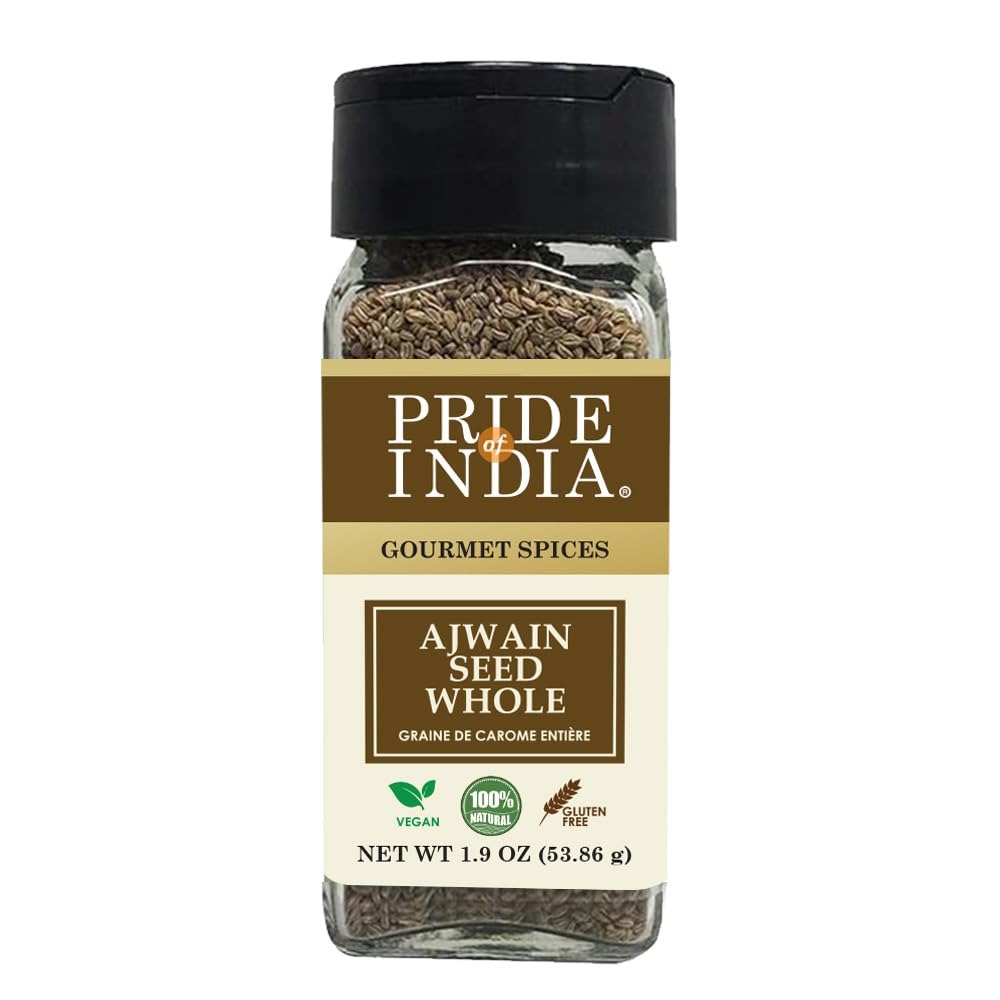
Item Name: Pride of India – Ajwain Seed Whole – Gourmet Carom Seeds – Flavoring agent for Savory Dishes – Aromatic & Nutrient-Dense – Easy to Use – 2.1 oz. Dual Sifter Bottle
Product Description: Pride Of India brings naturally grown food and herbal products from India that enhance the overall health of the human body through the centuries long tradition of consuming pure foods from farm to table. We are a family owned company and source all our ingredients from direct farms in order to preserve the quality as well as freshness of all our products. We value sustainable farming and aim to build a company that benefits the entire food chain from the grass root level upwards. We are committed to sourcing the freshest naturally grown spices from farms situated around the Indian subcontinent. Our naturally cultivated pure spices render a wonderful cooking experience and ignite taste buds. Pride of India Nautral Ajwain Seed Whole is a certified pure spice from India and comes from the family of Apiaceae. It is brown in color and imparts pungent flavor to the dishes. Ajwain or Carom Seeds is used commonly in Indian pantry. It is tempered with various Indian delicacies such as lentils, breads (paranthas etc) and is also consumed in raw form. It soothes mild gastric problems and comforts cramps when taken with water or milk. We offer the spice in a small handy jar. It is a must kept spice in every kitchen shelf. Our customers are the most important link in fulfilling our aim and therefore, we strive to provide an unparalleled service in order to satisfy all our consumers to the best of our abilities. We hope that every customer has a great experience with us and enjoys our exclusive products to the utmost.
Value: 2.1
Unit: Ounce

Price: 7.745